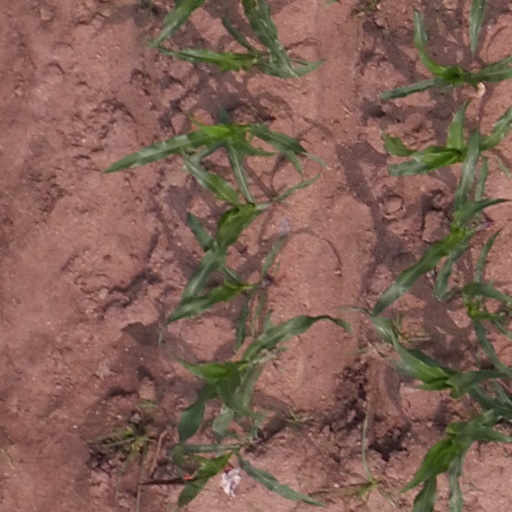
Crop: maize; corn